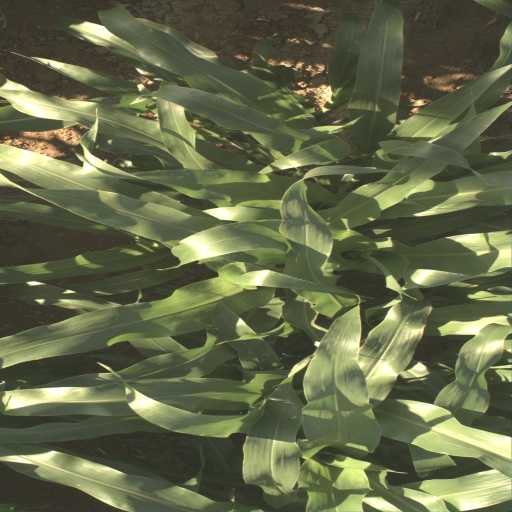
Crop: sorghum